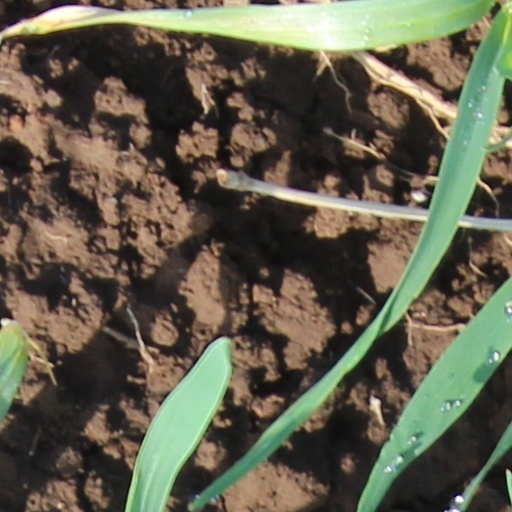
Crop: wheat